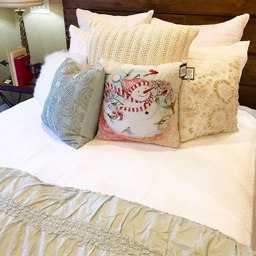
nothing like western christian holiday .